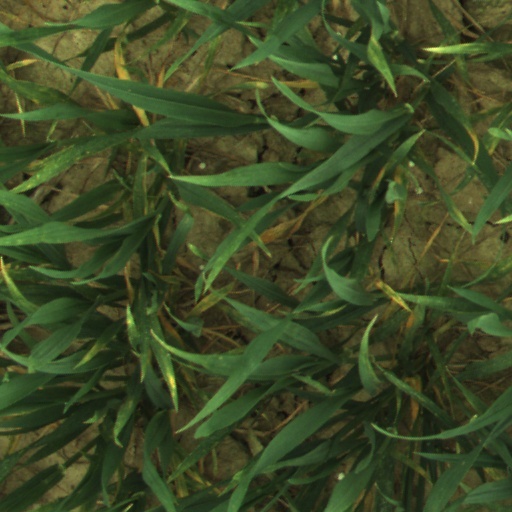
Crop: wheat